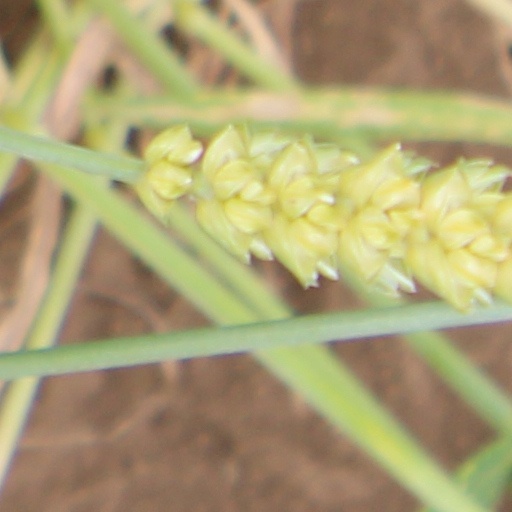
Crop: wheat